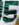
Number: 5